Edgar Aabye

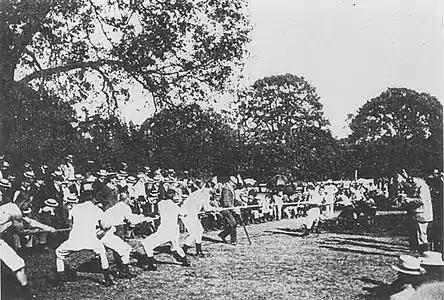
The Tug of war competition at the 1900 Olympic Games in Paris - Denmark/Sweden v France

Edgar Lindenau Aabye (14 September 1865 – 30 April 1941) was a Danish athlete and journalist who earned a gold medal in the tug of war at the age of 34 in the 1900 Summer Olympics in Paris, France, after joining the team as a last-minute substitute.